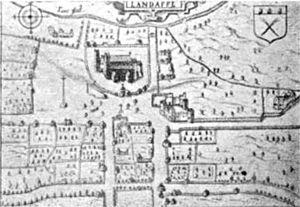
Llandaff ou Llandaf est une ancienne paroisse du pays de Galles, et le siège d'un évêché médiéval et anglican actuel, aujourd'hui faubourg de Cardiff.